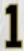
Number: 1